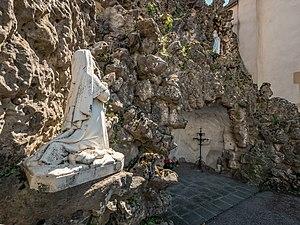
Grotte située à l'extérieur de l'Eglise de Longeville-lès-Metz
L’église Saint-Quentin est un édifice de culte catholique situé rue du Général-de-Gaulle à Longeville-lès-Metz.